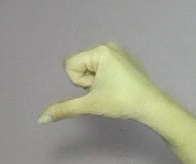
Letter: waw